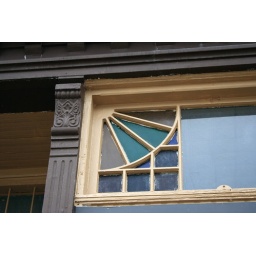
window above a door at Carthage square